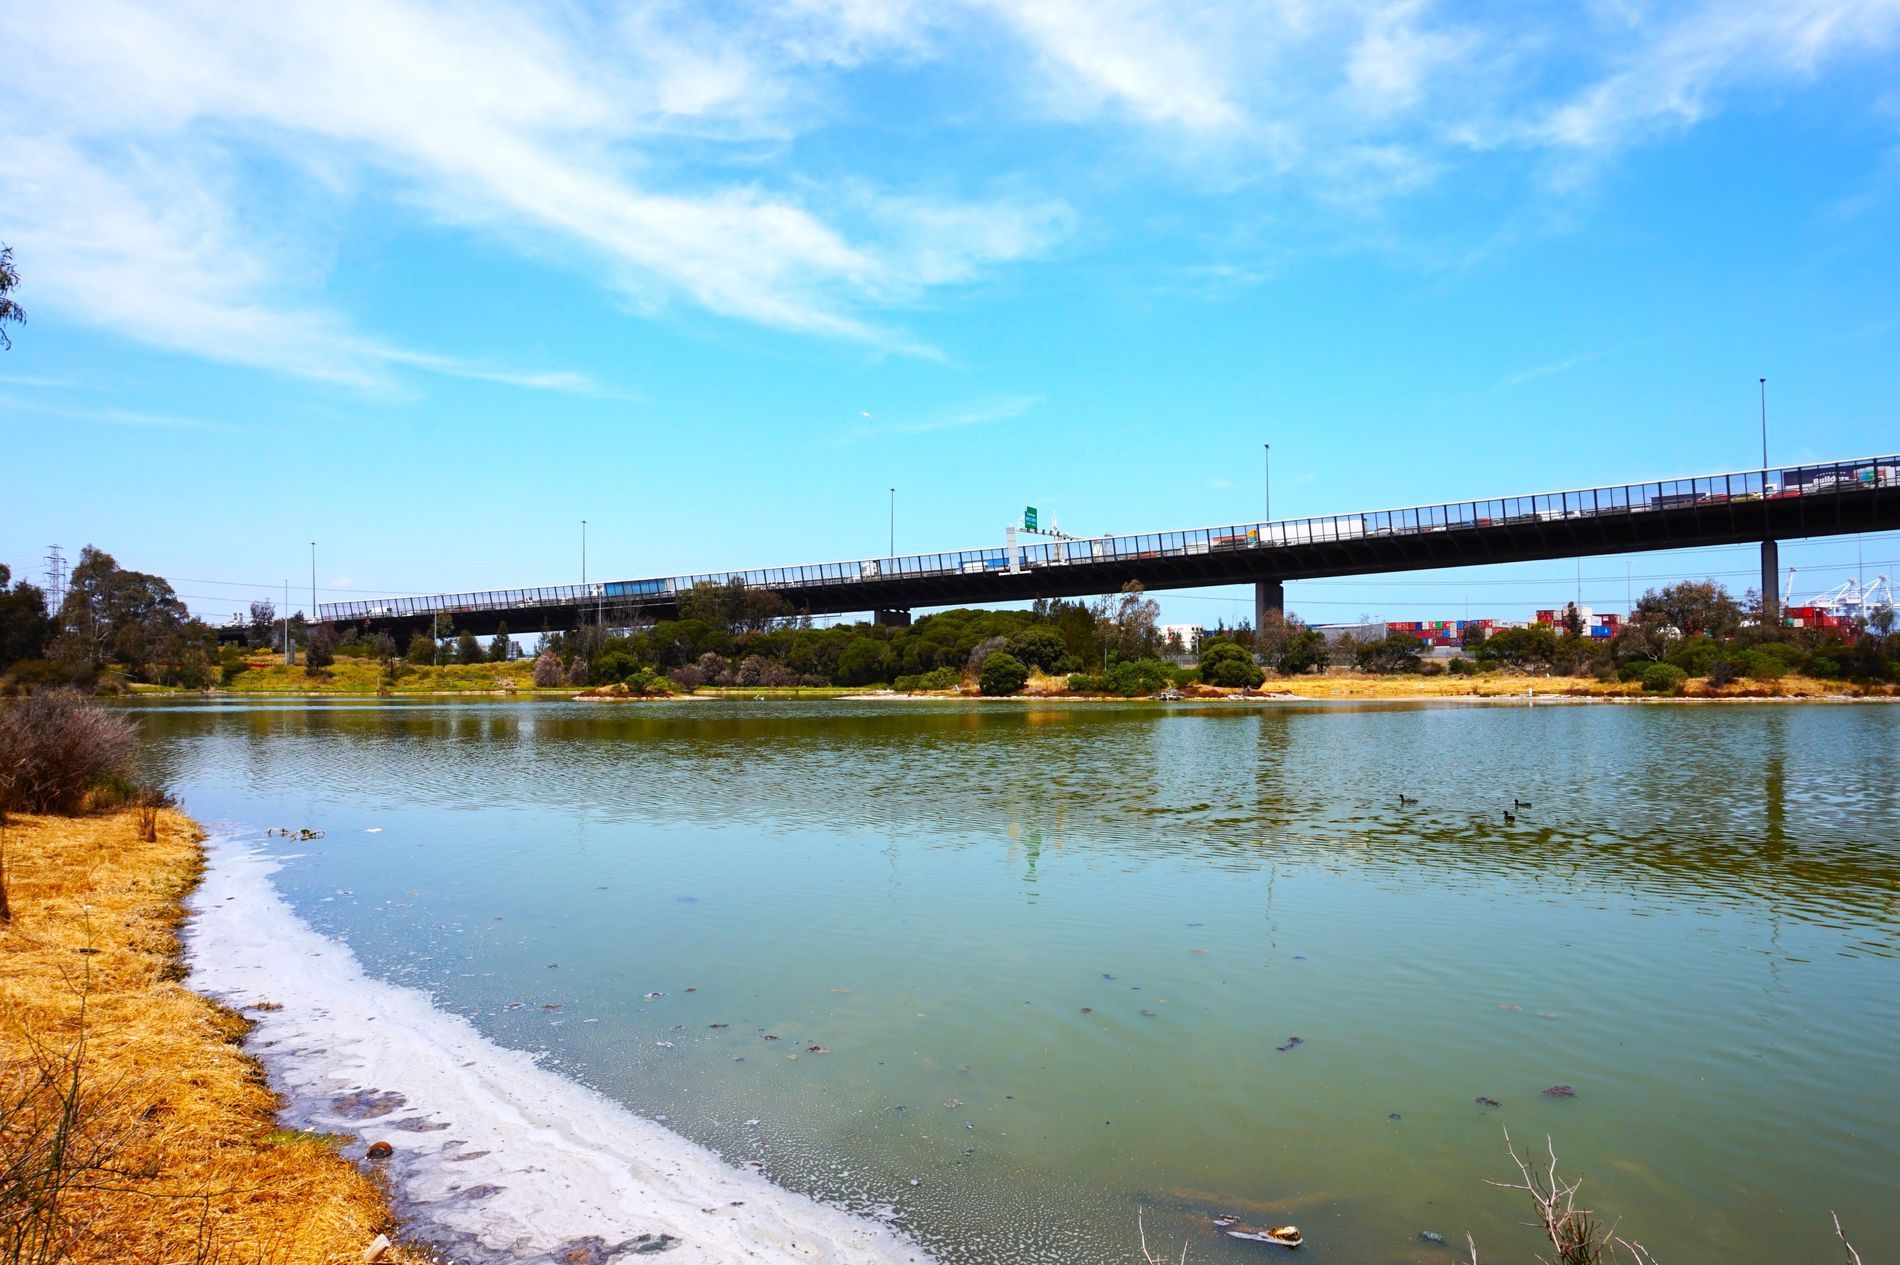
Bridge on  a Lake
The image contains a small lake in the front area. The lake water looks green and trees are going along the sides. Behind that there is a bridge and some vehicles on the top. The sky is very wide with some clouds in the top of the photo.
A shot from eye level captures a bridge behind a small lake, with a vast blue sky above, evoking a blend of urban and outdoor vibes.
Labels: Nature, Outdoors, Scenery, Water, Waterfront, Road, Animal, Bird, Landscape, Person, City, Sky, Pier, Car, Transportation, Vehicle, Bridge, Freeway, Urban, Canal, Lake, Plant, Tree, Path, Light, Traffic Light, Sea, Shoreline, Summer, Overpass, Vegetation, Beach, Coast, Metropolis, Architecture, Building, Viaduct, Cars, Vehicles, Containers, Trees
Camera: SONY ILCE-5000
ISO: 100